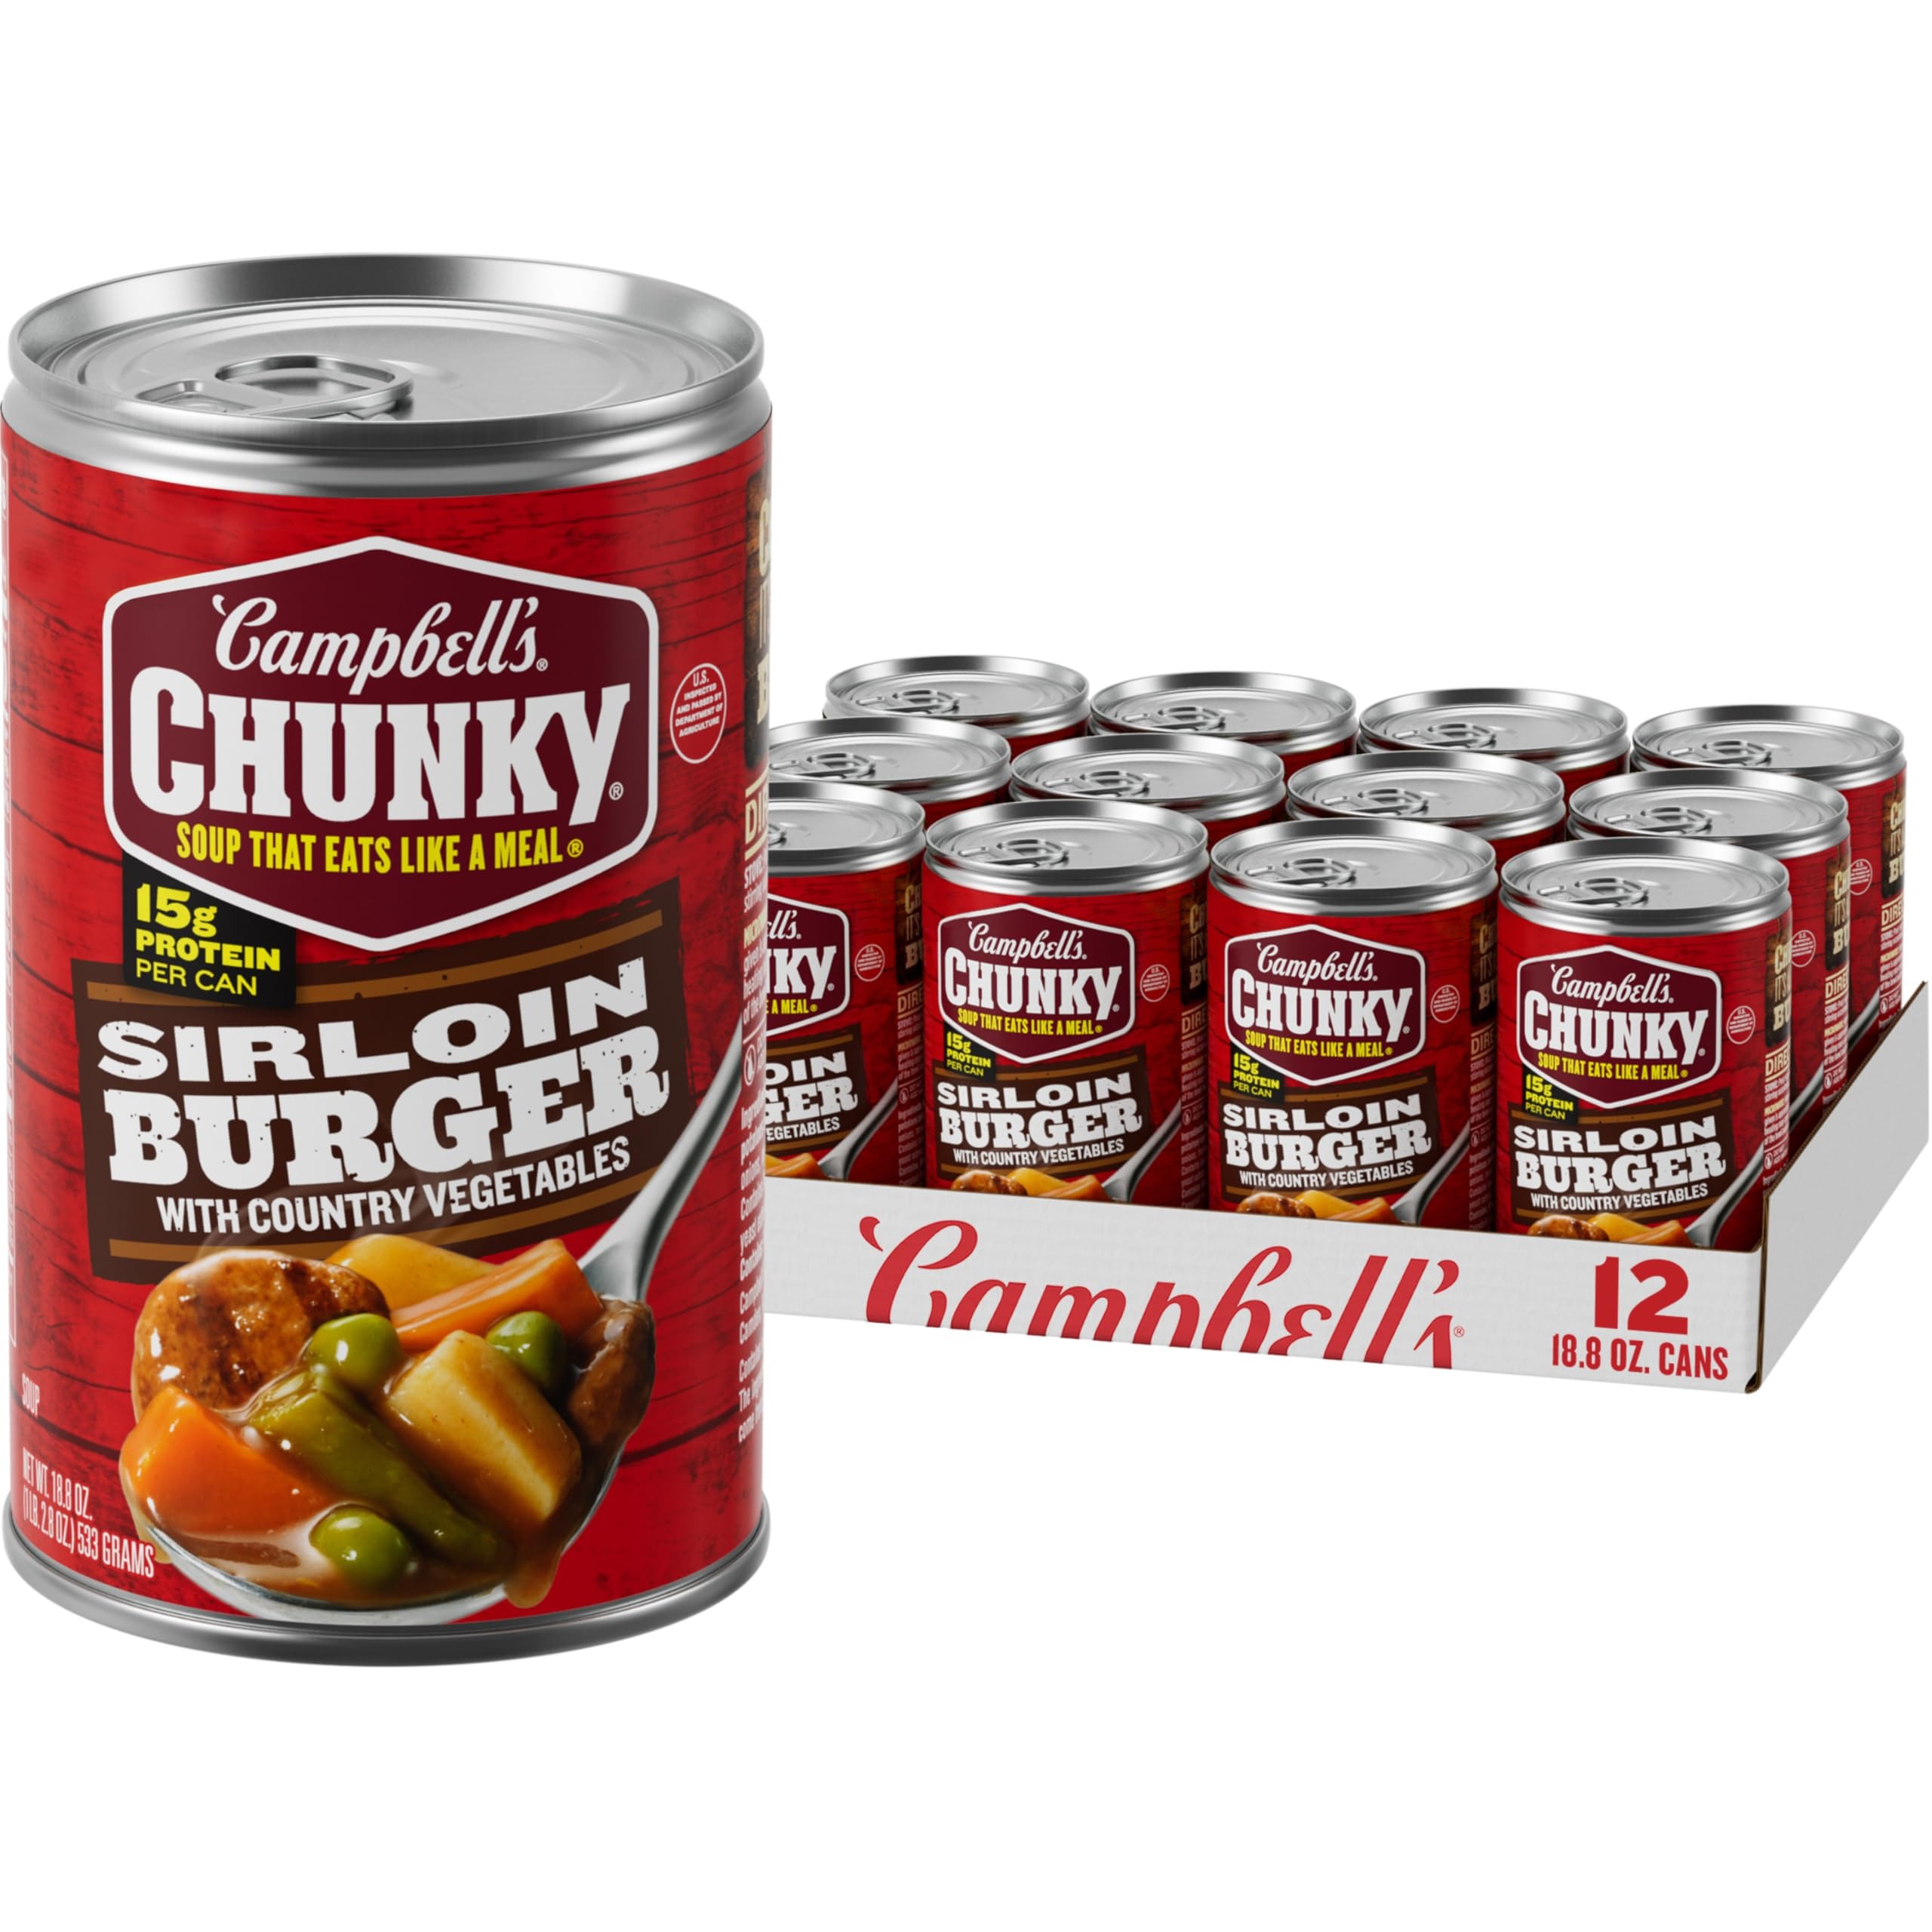
Item Name: Campbell’s Chunky Soup, Sirloin Burger With Country Vegetable Beef Soup, 18.8 oz Can (Case of 12)
Bullet Point 1: Campbell's Chunky Soup: Twelve (12) 18.8 oz cans of Campbell’s Chunky Sirloin Burger With Country Vegetable Beef Soup
Bullet Point 2: Big Flavors: Bulk vegetable soup with seasoned beef and country vegetables in beef broth
Bullet Point 3: 13 grams of Protein: Hearty canned soup that has vegetables and 13 grams of protein in each can
Bullet Point 4: Pantry Staple: Enjoy this soup at home or at work as part of a delicious, filling lunch, or take on outdoor adventures to eat by the campfire
Bullet Point 5: Microwavable Soup: This easy to microwave soup is simple to prepare, just heat in a microwave-safe bowl and serve
Value: 225.6
Unit: Ounce

Price: 2.74